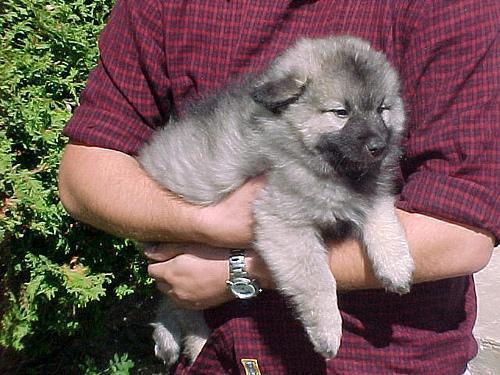
keeshond